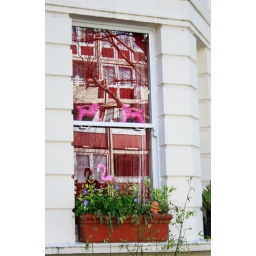
Love the pink poodles, the flamingo and the happy kewpie in the window box.